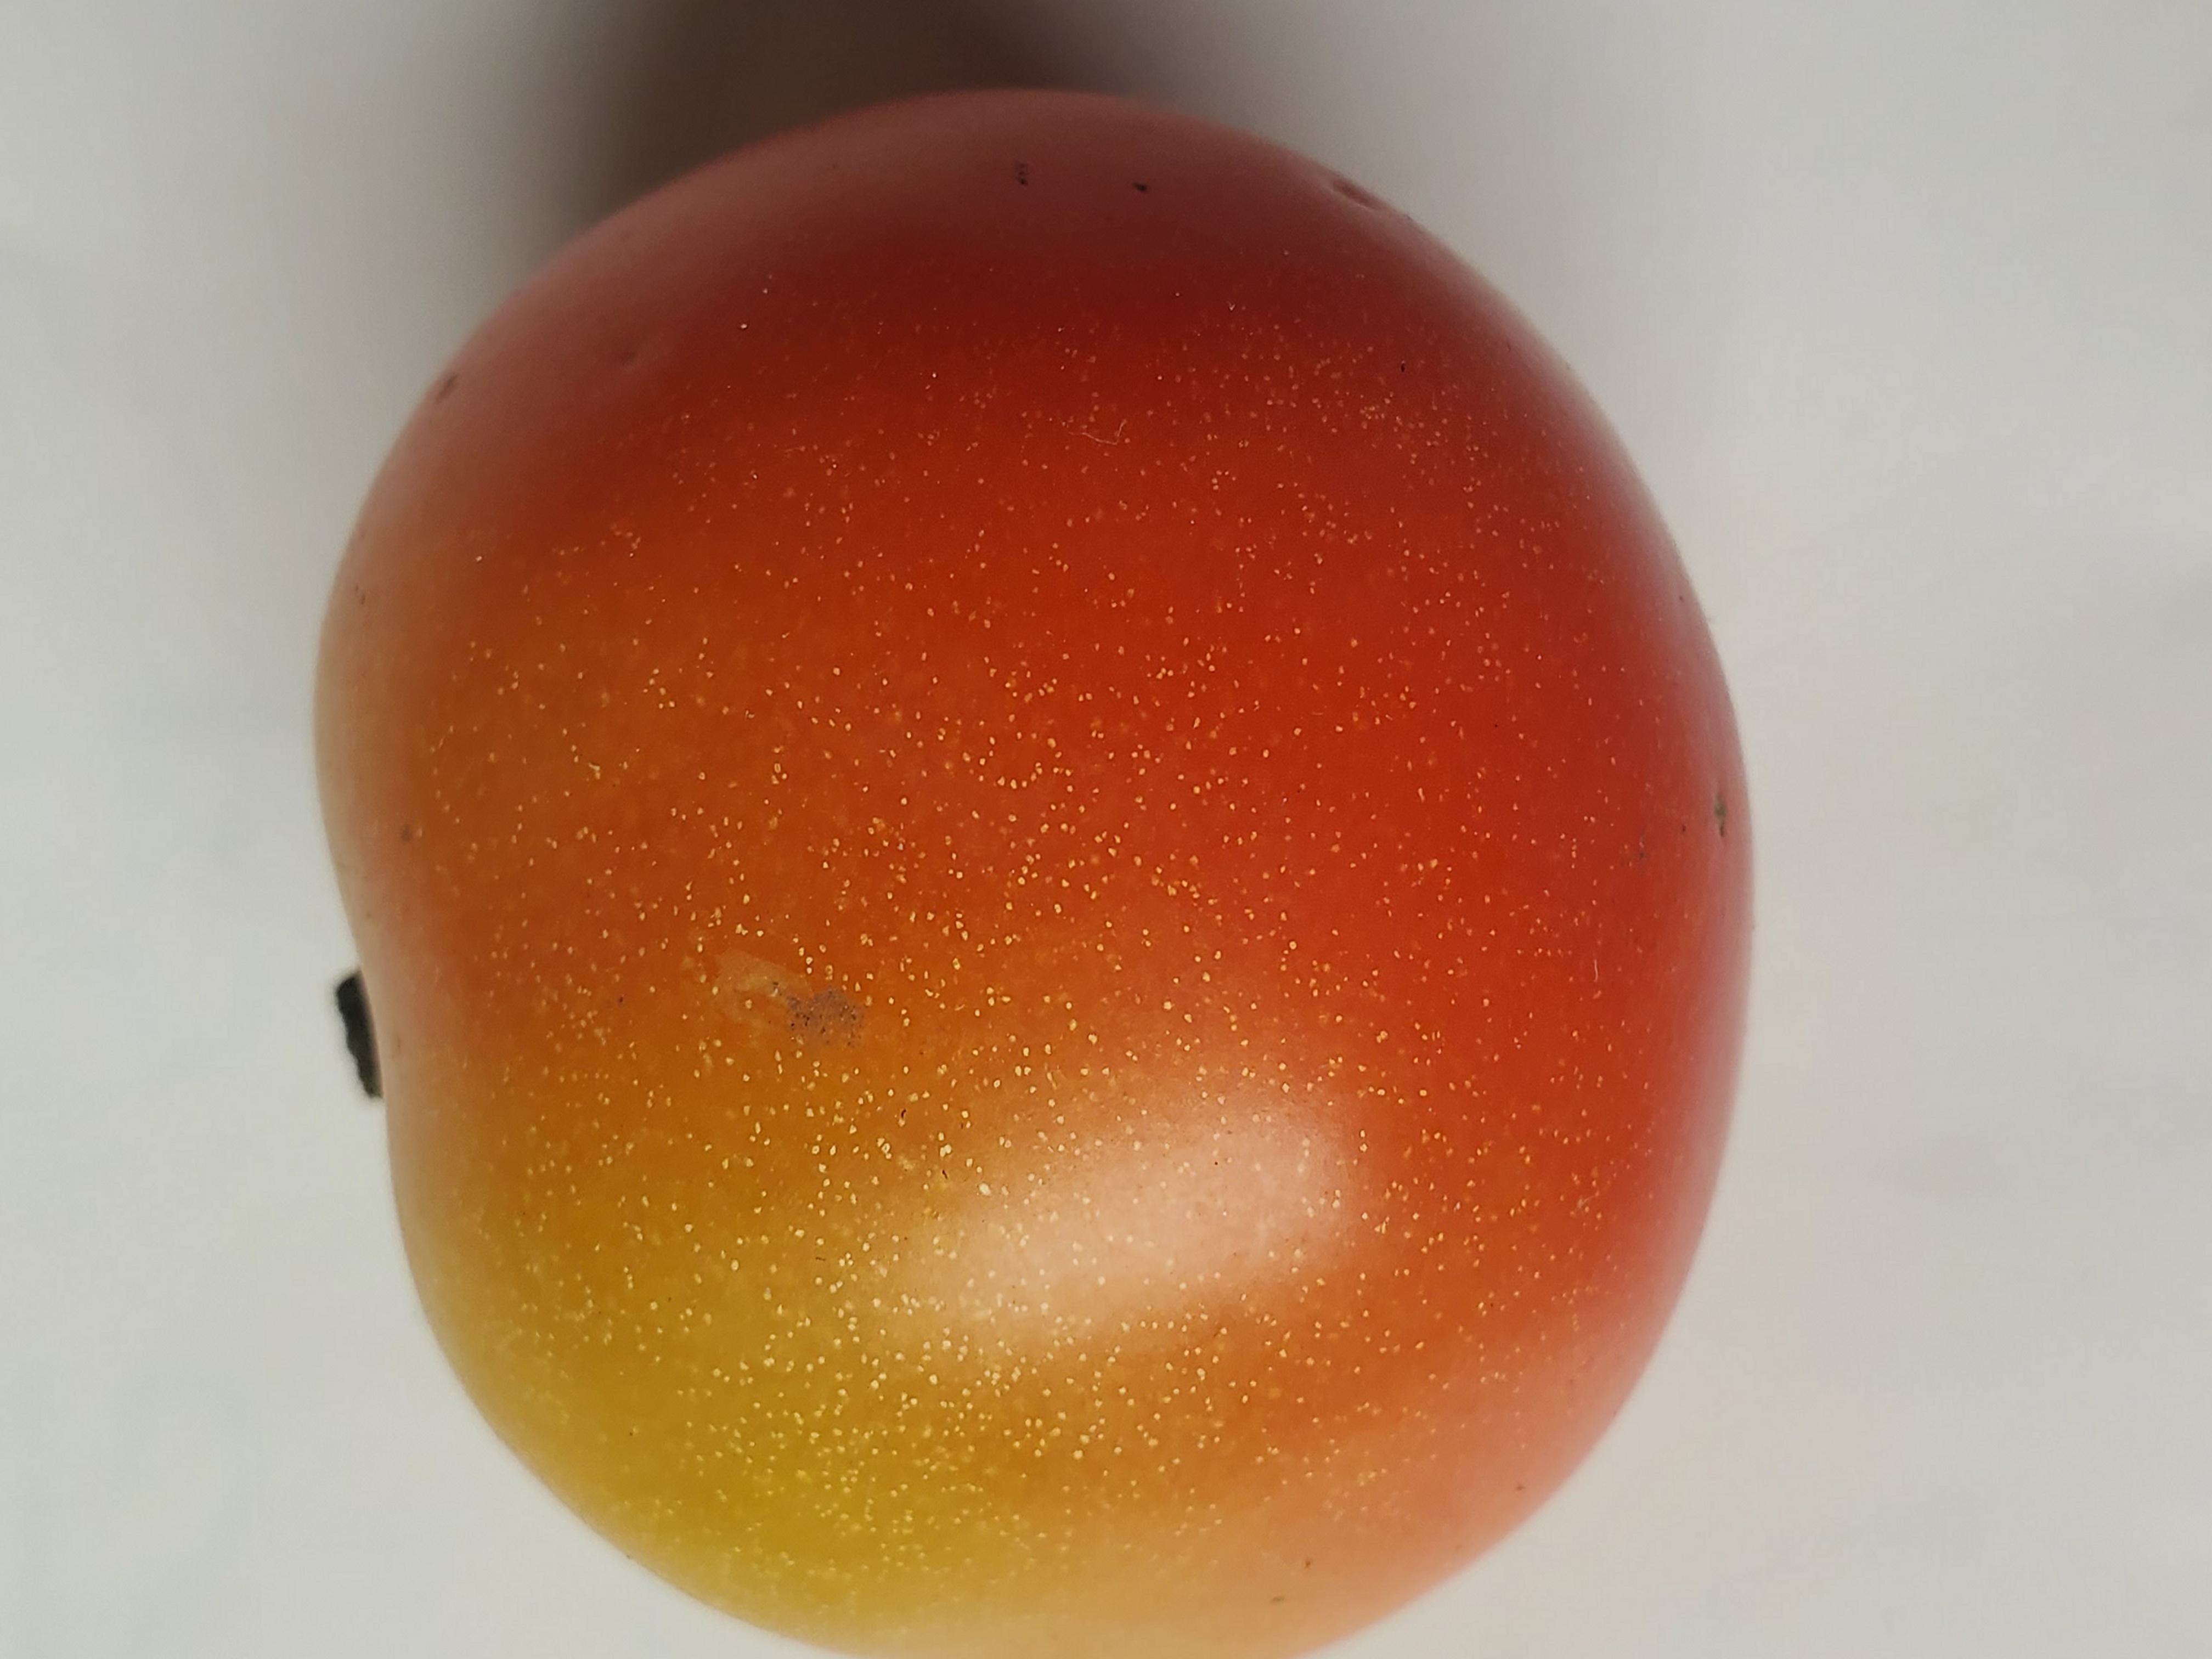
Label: Fresh